John Ellis Roosevelt Estate

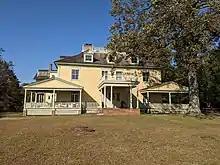
South face of the estate, October 2020

The main house, roughly L-shaped, is composed of two distinct parts: the original farmhouse, built about 1850, and now the rear of the house; and the larger, more formal Colonial Revival mansion built from 1891 to 1892 and set perpendicular to it. The original section is a two-story, rectangular farmhouse, sheathed in clapboard and surmounted by a gable roof. The 1891 to 1892 section is a clapboarded, two-story structure with an elaborate façade with generous porch and surmounted by a steeply pitched, truncated hipped roof. Also on the property are contributing carriage house, equipment barn, garage, caretaker's cottage, swimming pool, storage hut, and archaeological sites. The property was purchased by Robert Barnwell Roosevelt (1829–1906) in 1873; his son John Ellis Roosevelt (1853–1939) commissioned the estate.